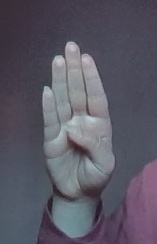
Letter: kaaf